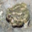
Label: frog